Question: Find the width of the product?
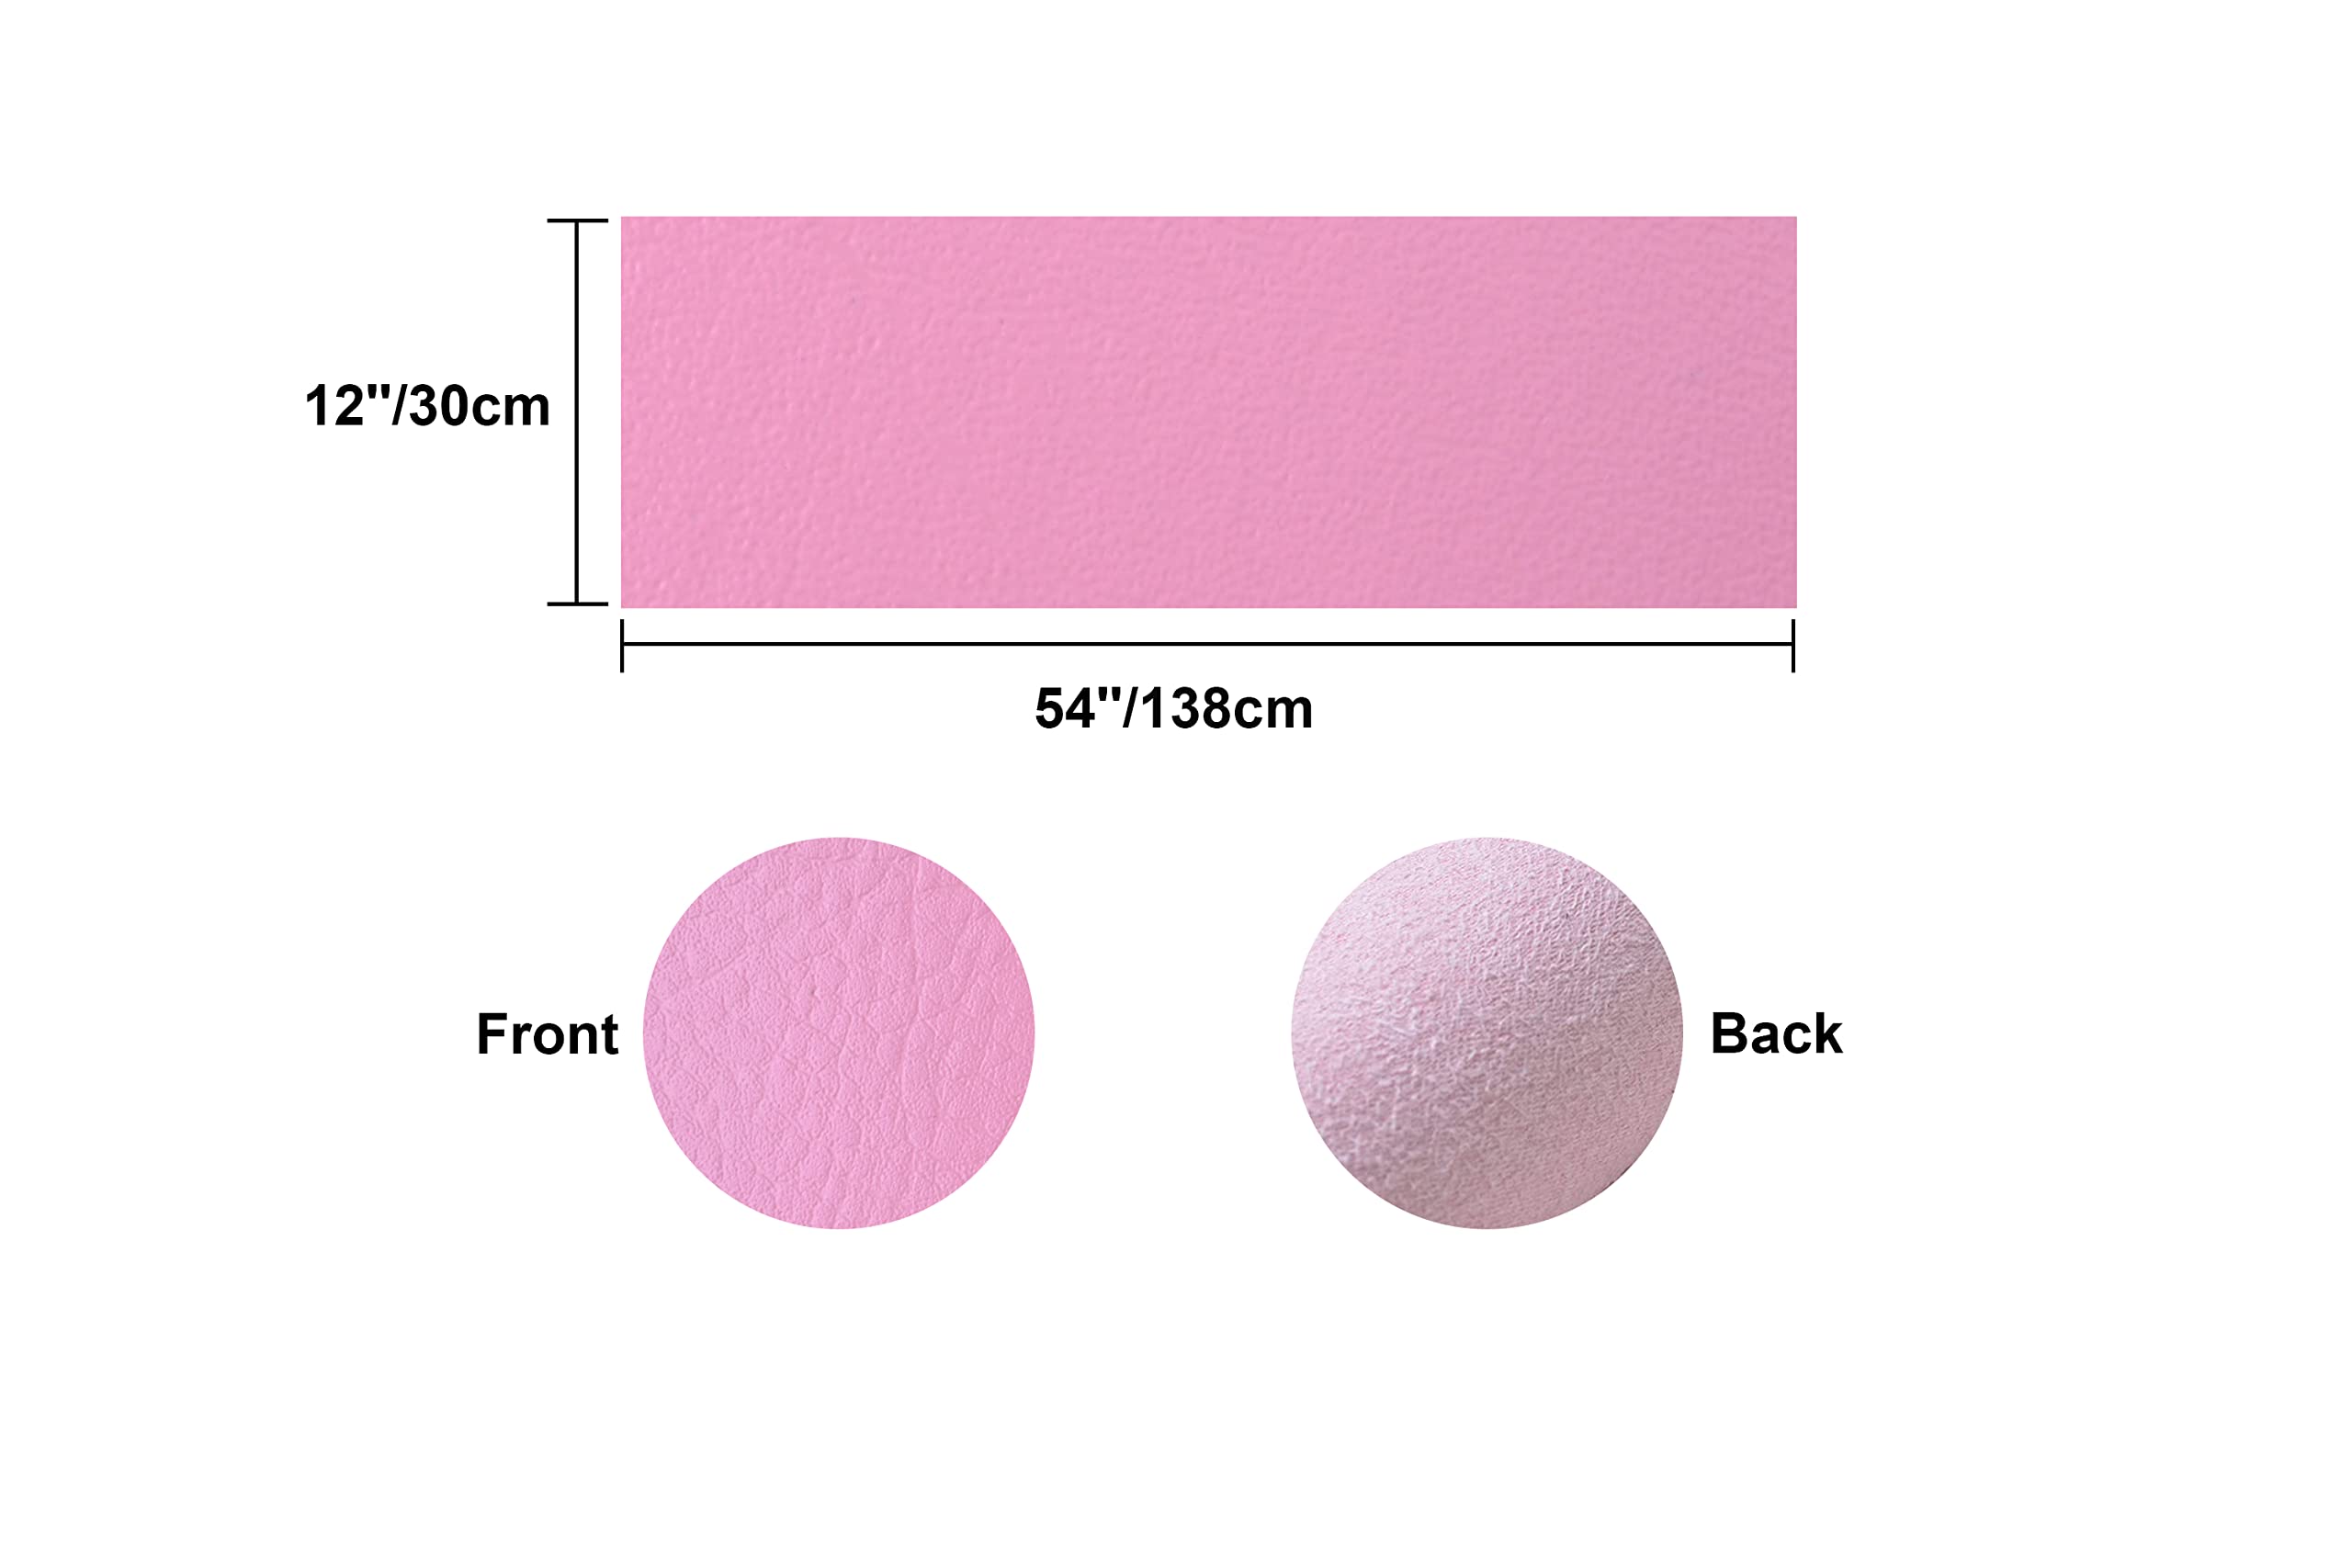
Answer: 30.0 centimetre